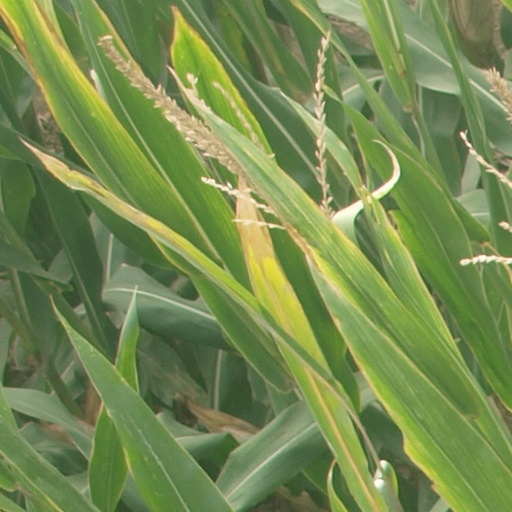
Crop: maize; corn